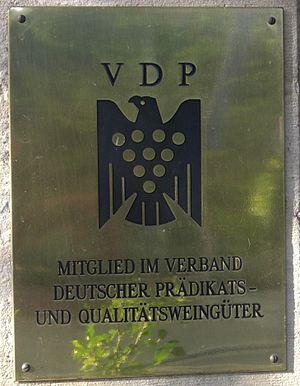
Le Verband Deutscher Prädikats- und Qualitätsweingüter est une association d'environ 200 des meilleurs établissements vinicoles en Allemagne qui s'investit dans des normes de qualité obligatoires et également dans la gestion écologique des établissements vinicoles de ses membres.